Battle of Atlanta

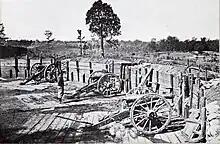
Confederate sappers constructed a number of artillery emplacements covering the avenues of approach to Atlanta. The artillery in this fortification overlooks Peachtree Street.

Hood ordered Lieutenant General William J. Hardee's corps on a march around the Union left flank, had Major General Joseph Wheeler's cavalry march near Sherman's supply line, and had Major General Benjamin Cheatham's corps attack the Union front. However, it took longer than expected for Hardee to get his men into position. Confederate Major General William H. T. Walker was killed—shot from his horse by a Union sharpshooter as he scouted the front to prepare his forces for the beginning of the battle. During the time that Hardee's corps was deploying for an attack, McPherson had correctly deduced a possible threat to his left flank. He sent XVI Corps, his reserve, to help strengthen the position. Hardee's men met this other force, and the battle began. About this time, McPherson rode to the front with two aides to determine the situation and redeploy some regiments as gunfire continued to build to the south of his line. While on this reconnaissance, McPherson was shot and killed by Confederate infantry unexpectedly moving forward. When the Confederates called on him to halt, he turned his horse and tried to escape after refusing a demand to surrender.